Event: Nepal Earthquake
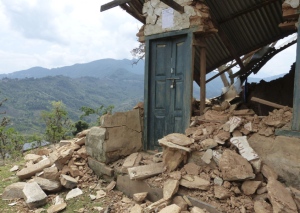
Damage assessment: damage